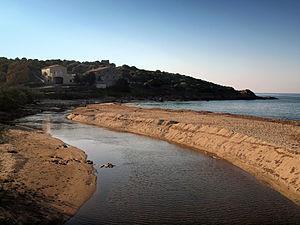
Belgodère (Corse) - Embouchure du Regino à Lozari
Le Regino ou fiume di Regino est un petit fleuve côtier français qui coule en Corse, dans le département de Haute-Corse, et qui se jette dans la mer Méditerranée.